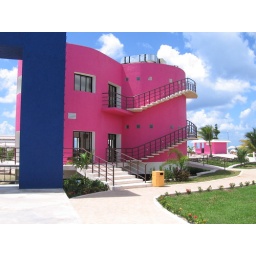
the neat little pink building where we learned how to make Mexican cuisine in Cozumel.